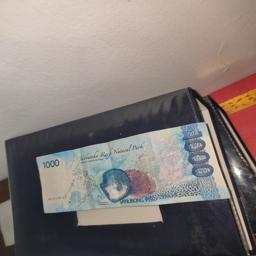
Label: 1000_Old_Back